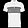
Label: T - shirt / top